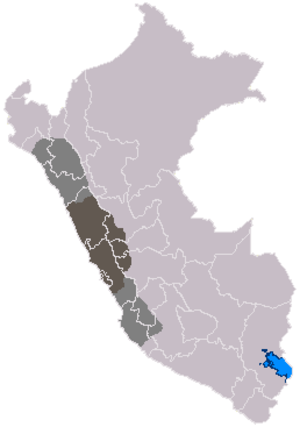
La civilisation inca est une civilisation précolombienne du groupe andin. Elle prend naissance au début du XIIIᵉ siècle dans le bassin de Cuzco situé dans l'actuel Pérou et se développe ensuite le long de l'océan Pacifique et de la cordillère des Andes, couvrant la partie occidentale de l'Amérique du Sud. À son apogée, elle s'étend de la Colombie jusqu'à l'Argentine et au Chili, en couvrant la plus grande partie des territoires actuels de l'Équateur, du Pérou et près de la moitié Ouest de la Bolivie.